Winchester Model 1200

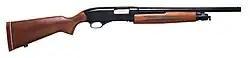
Full wood fore-end

The Winchester Model 1200 was initially produced with barrel lengths of or chambered for cartridges in either 12, 16, or 20-gauge. The magazine, with a capacity of four rounds was provided with a wooden insert to limit magazine capacity to two rounds in the magazine. From 1966, it was offered with the option of the Winchester Recoil Reduction System, a telescopic butt recoil shock absorber to reduce the apparent recoil force. This coincided with the option of barrels chambered for . In 1971, it was offered with the option of the Winchoke screw in choke tube system, supplied with a set of three tubes in improved cylinder (IC), modified (M) and full (F) choke. In 1973, 16-gauge was dropped from the production line. With introduction of the Model 1300, a chamber was made standard.